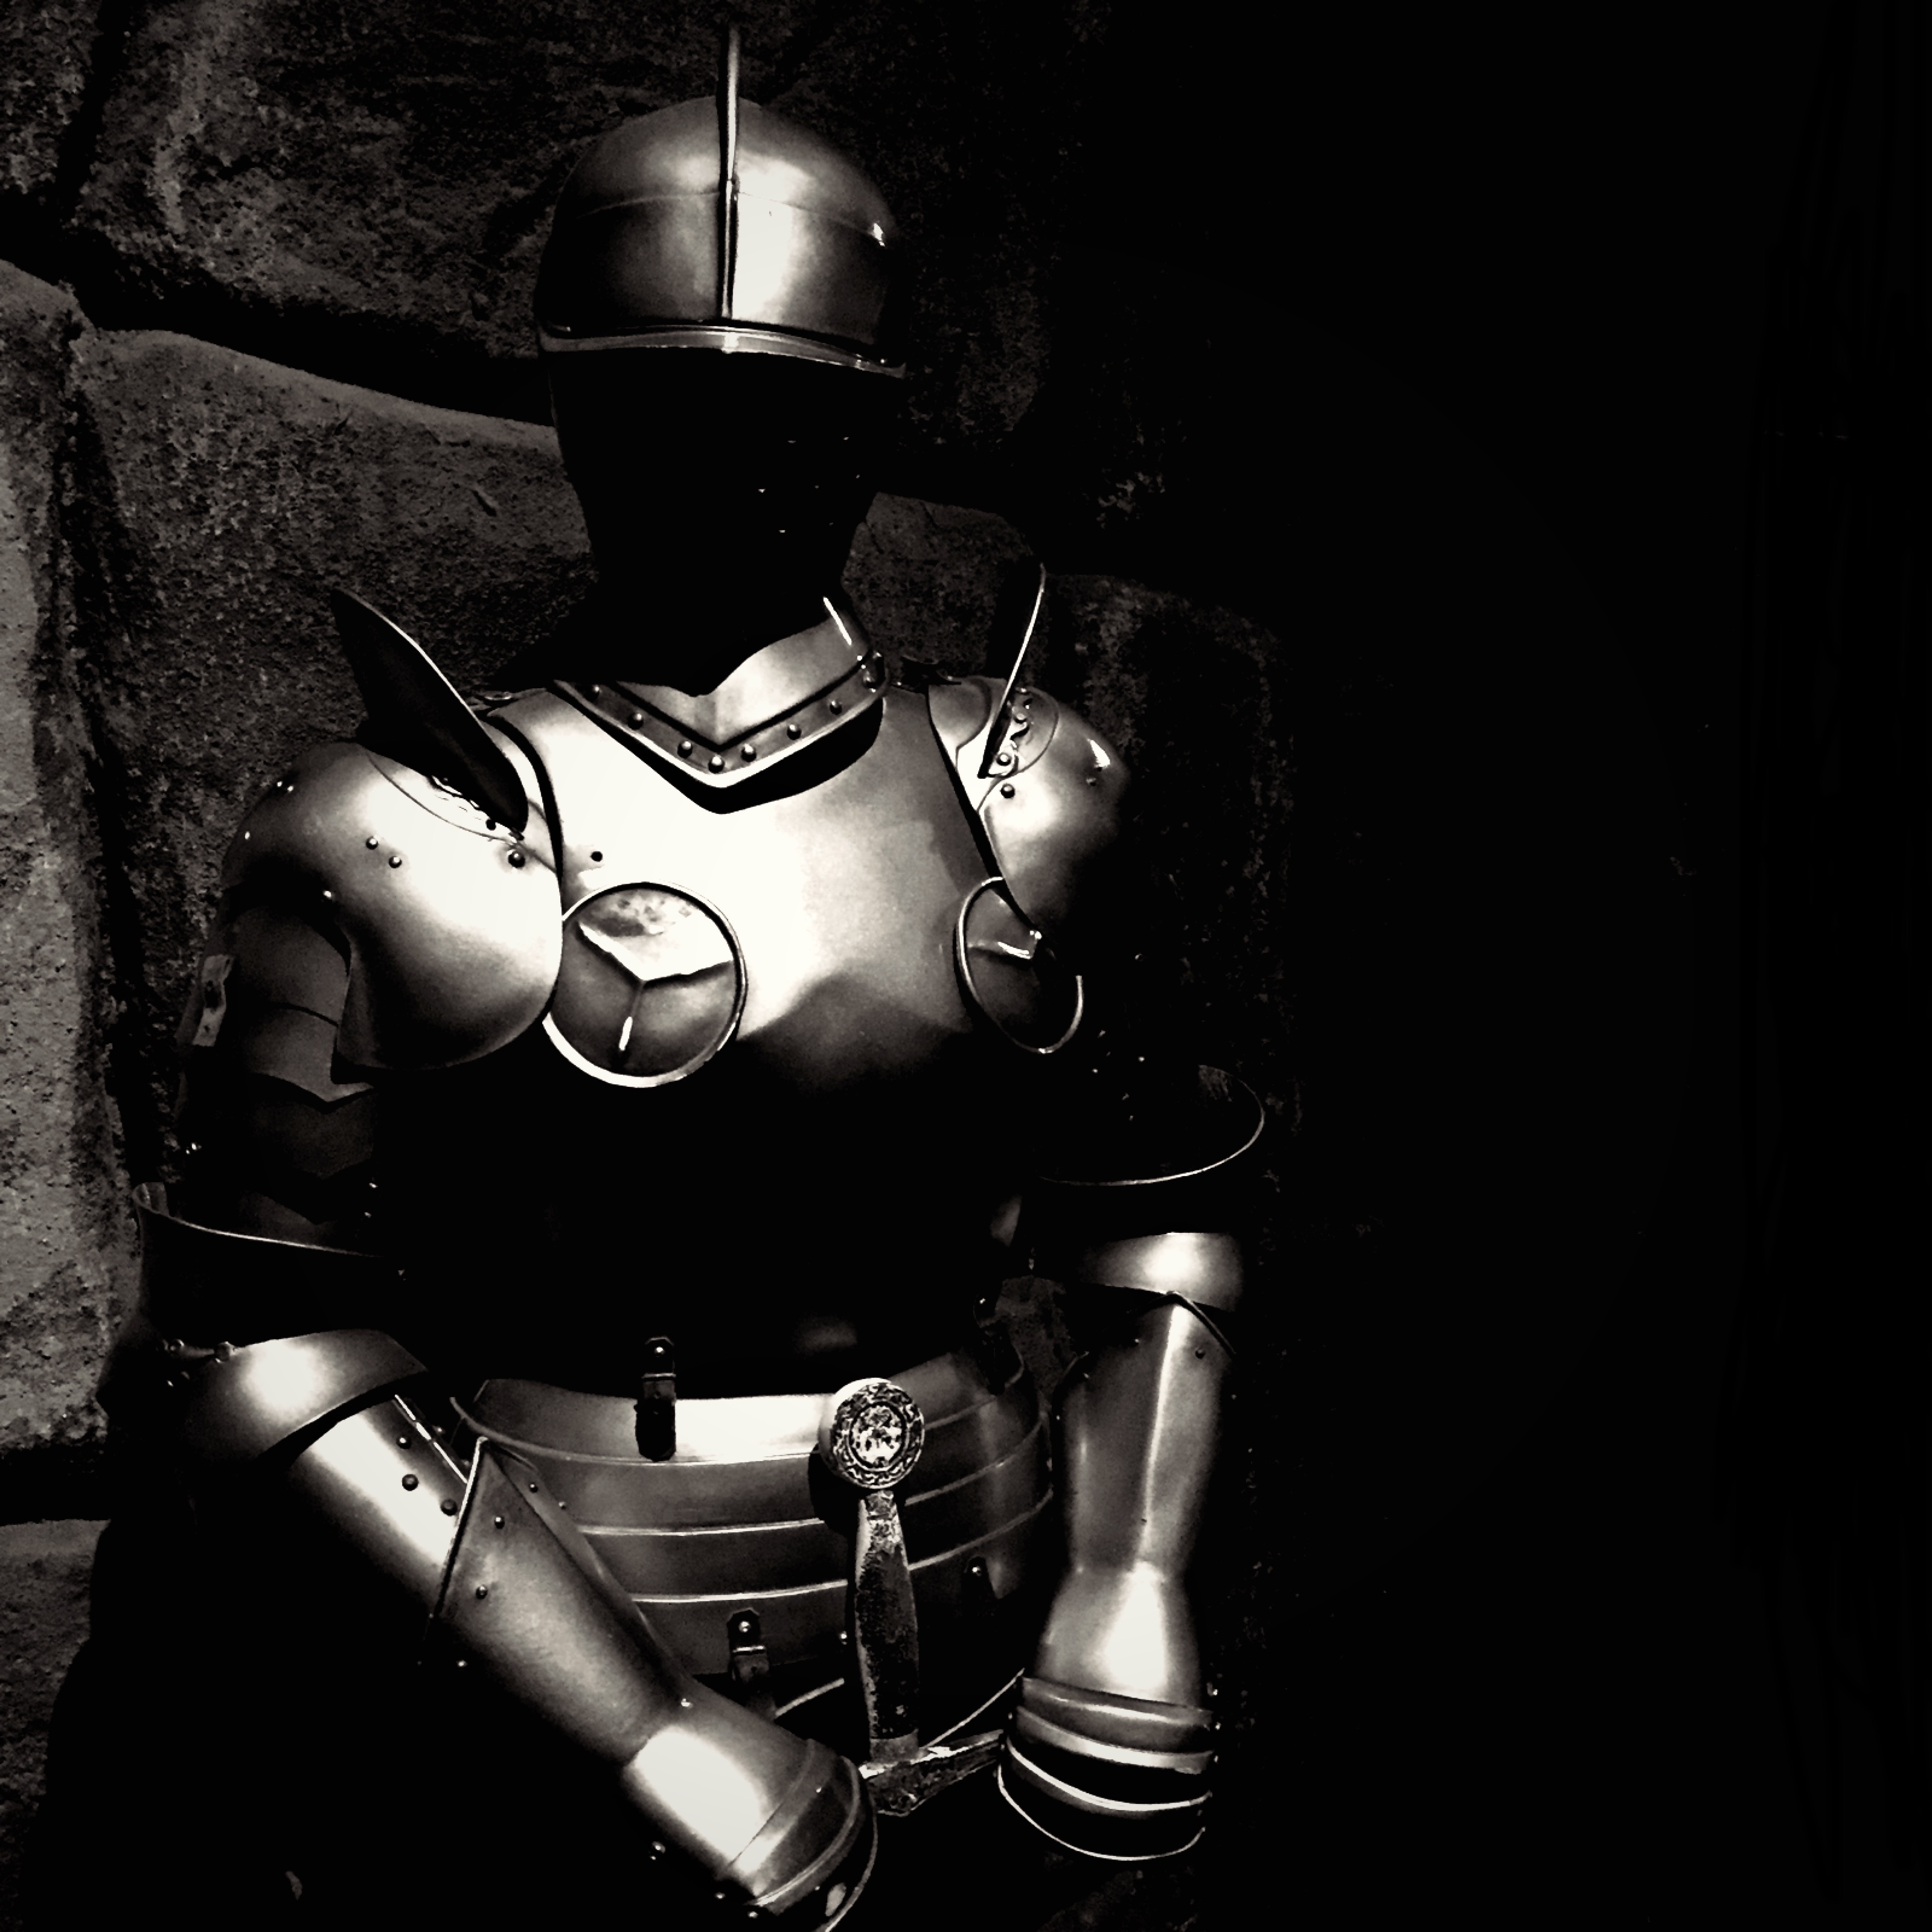
light, black and white, soldier, darkness, clothing, black, monochrome, medieval, m, helmet, knight, costume, armor, full armed, monochrome photography